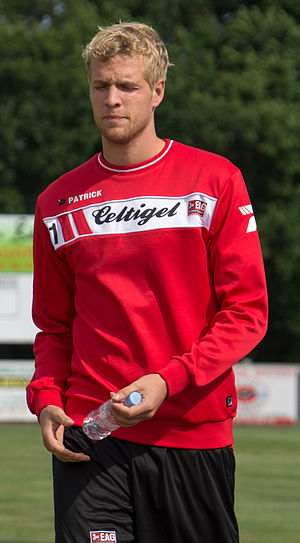
Jonas Lössl
Jonas Lössl er en dansk professionel fodboldspiller, der spiller som målmand for den engelske Premier League-klub Everton F.C. Derudover har han spillet for diverse danske ungdomslandshold, samt en enkelt A-landskamp.